Ruhr

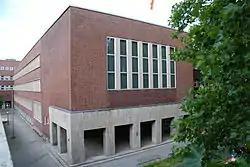
Dortmund University of Applied Sciences and Arts

With 22 universities and colleges and more than 250,000 students, the Ruhr region has the highest density of further education establishments anywhere in Germany. These include five universities alone in the cities of Bochum, Duisburg, Dortmund, Essen and Witten. In addition, Folkwang University of the Arts is an internationally acclaimed art college with its base in the Ruhr region. Furthermore, the universities are not the only places in the Ruhr region where academic qualifications can be obtained. There are 17 different universities of applied sciences which offer students to have the opportunity to undertake practice-relevant and qualified studies in various subjects, such as economics, logistics, administration or management.